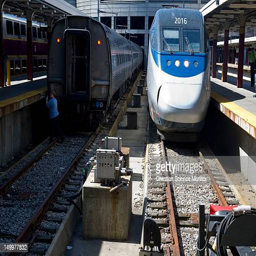
a train arrives on a platform at train and bus station